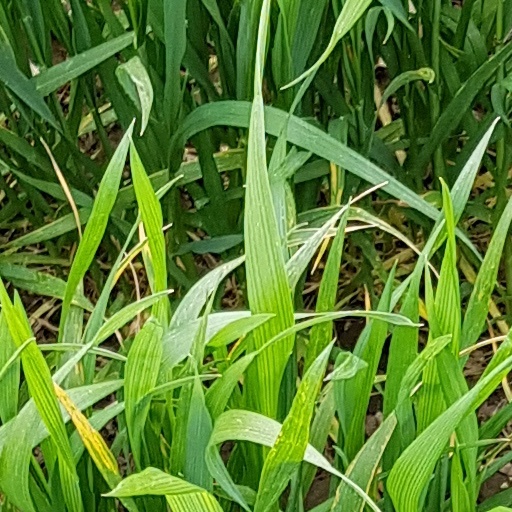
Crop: wheat